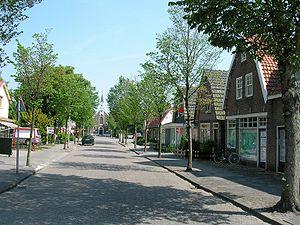
Anna Paulowna est un village dans la commune de Hollands Kroon et une ancienne commune dans la province de Hollande-Septentrionale aux Pays-Bas. Sa superficie est de 77,56 km² dont 2,59 km² d’eau.